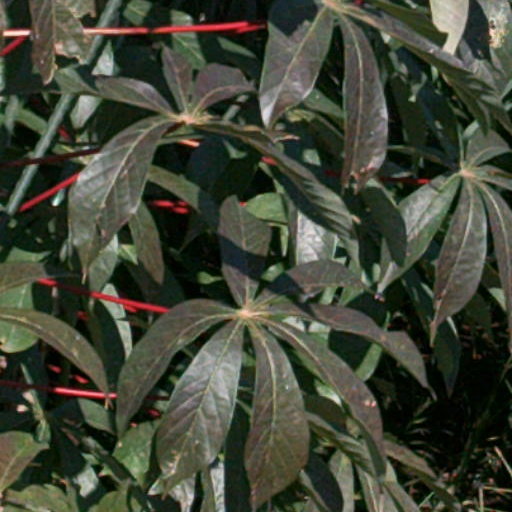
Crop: cassava